Melvin W. and Mary Perry House

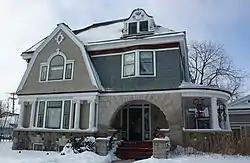

The Melvin W. and Mary Perry House is a historic house located at 519 Third Street in Algoma, Wisconsin. It is historically significant for its association with the life of Melvin W. Perry.